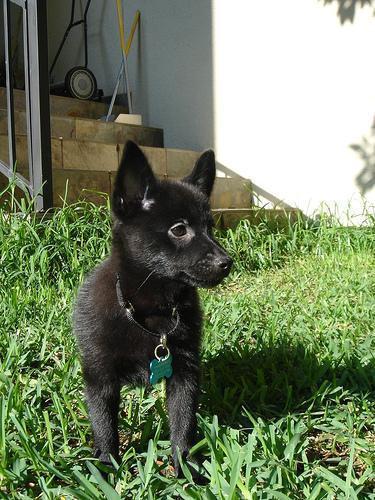
schipperke